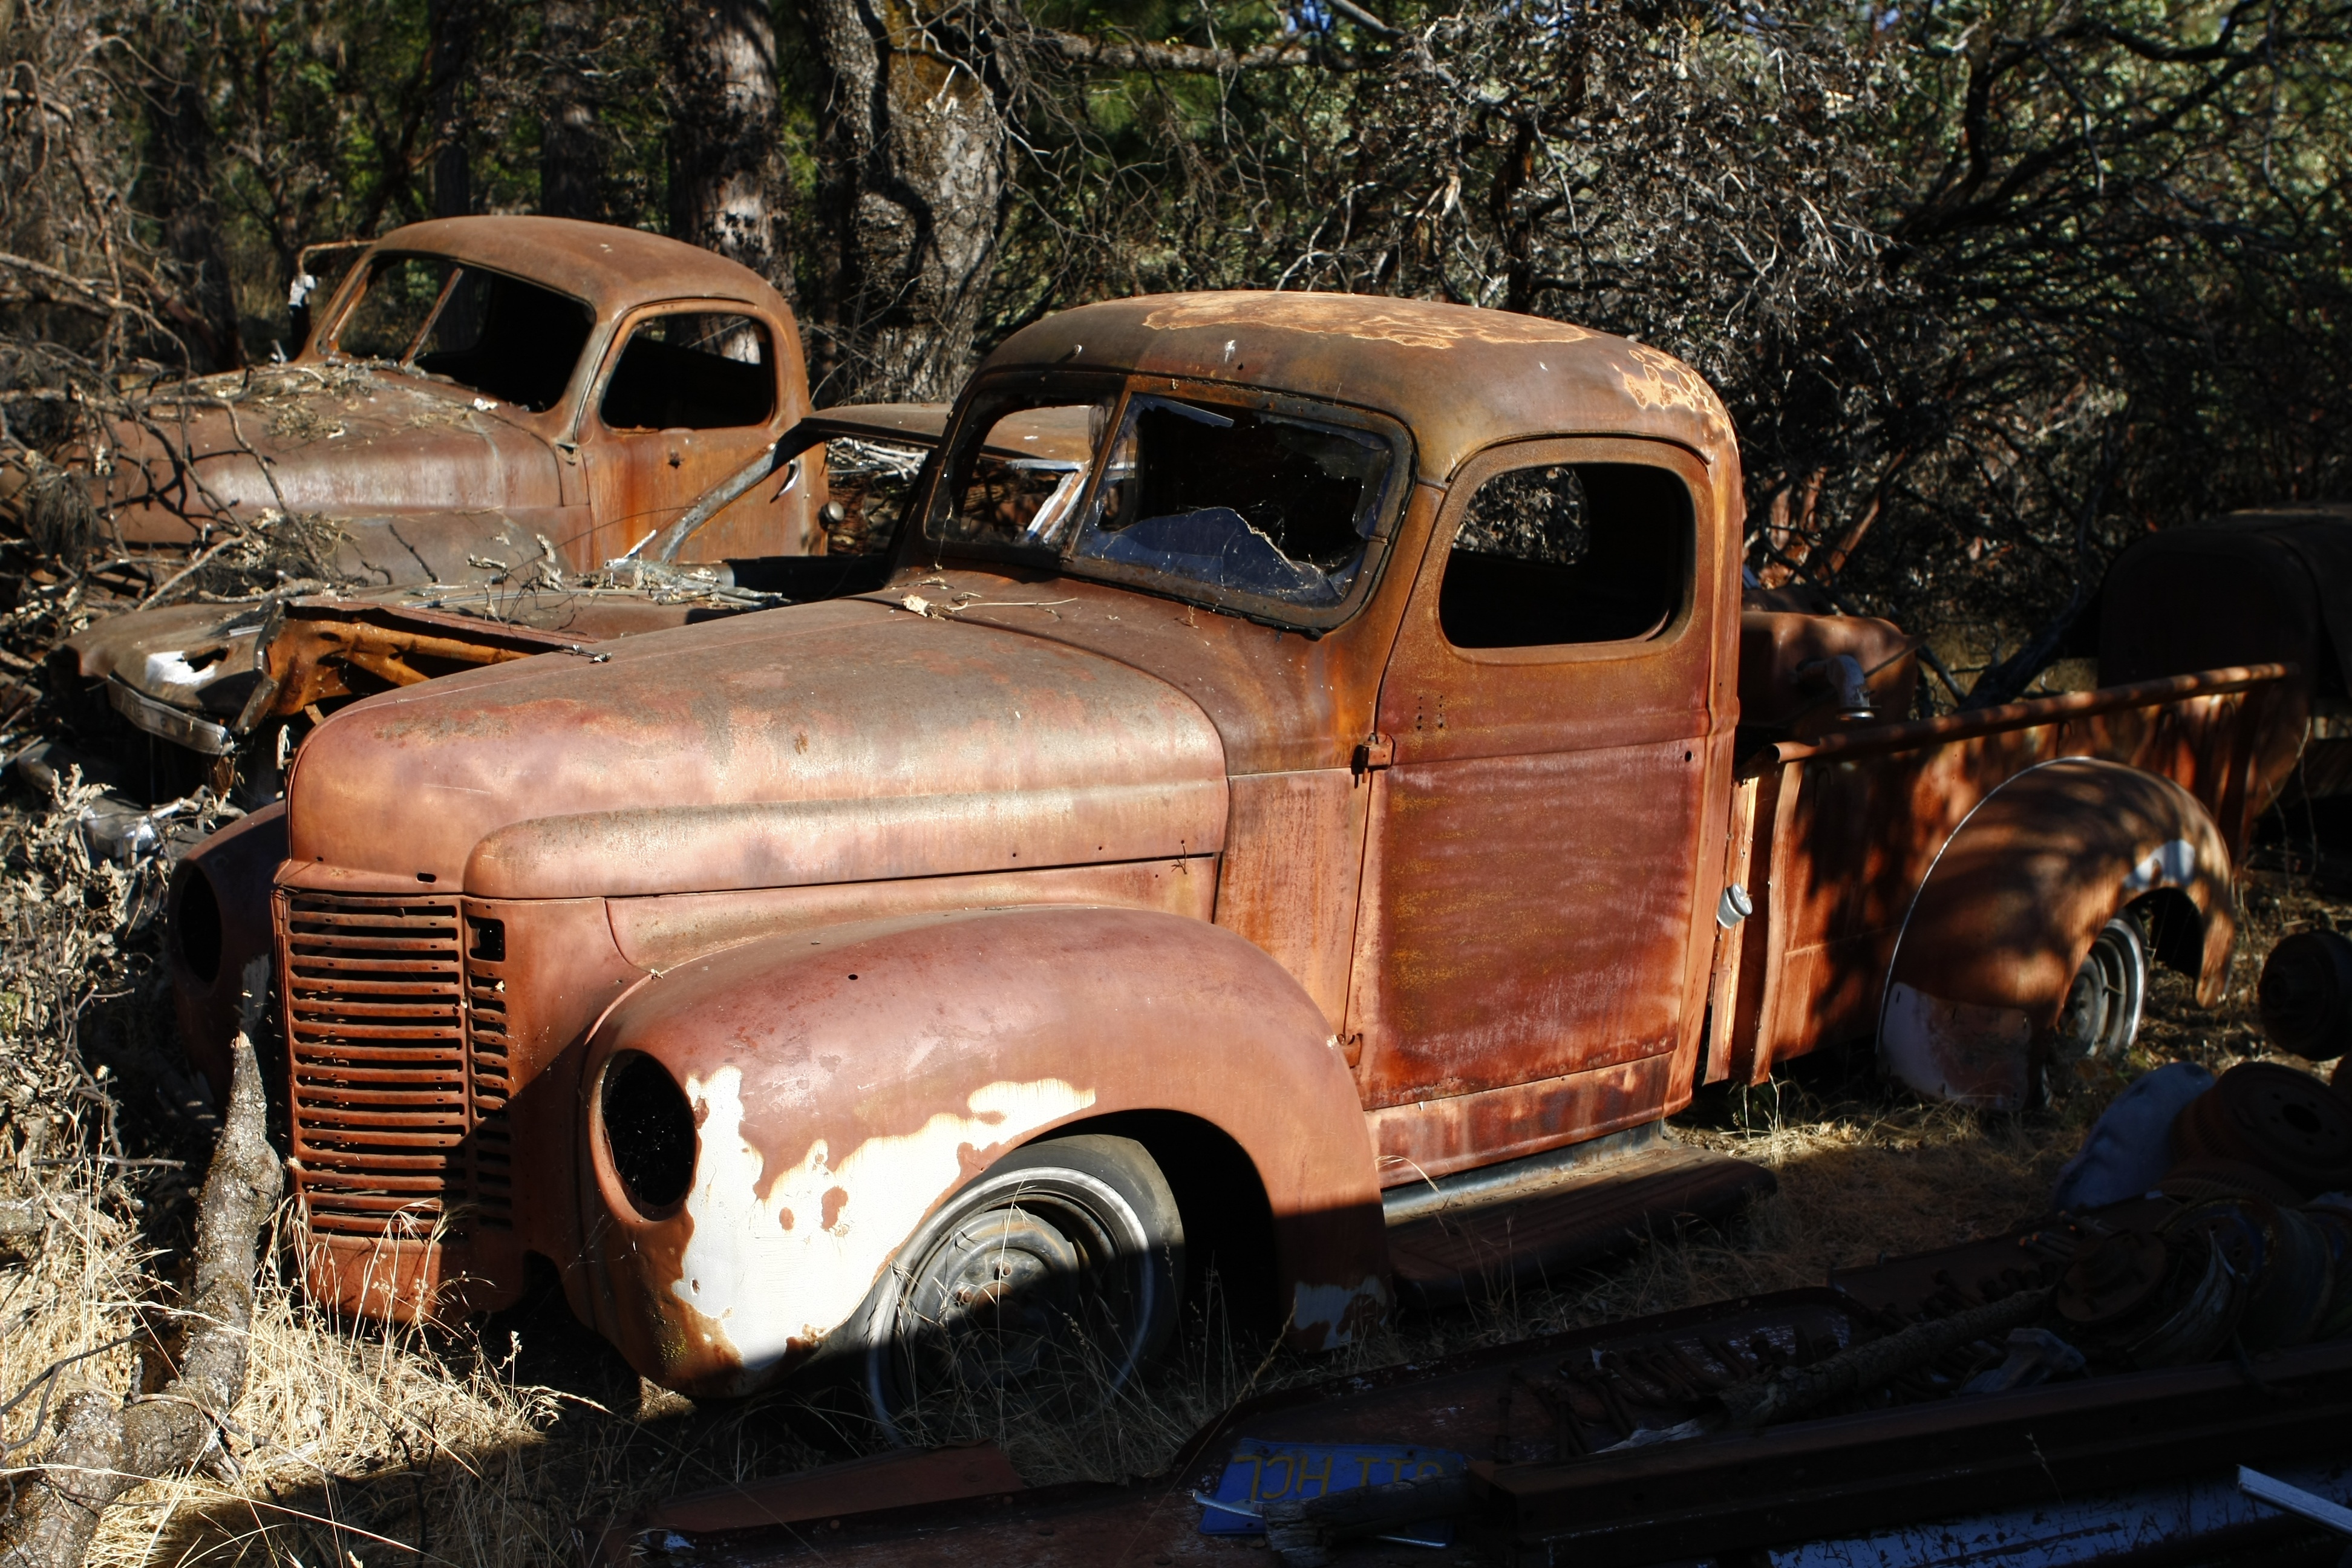
car, old, rust, truck, vehicle, motor vehicle, vintage car, cars, classic, antique car, pickup truck, hot rod, land vehicle, automobile make, off roading